Rose Hill Methodist Episcopal Church

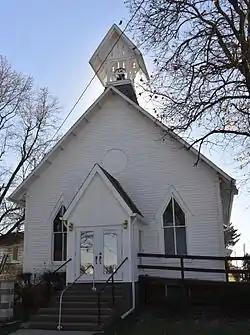

The Rose Hill Methodist Episcopal Church is a historic building located in Rose Hill, Iowa, United States. The frame building was built in 1879 in the Gothic Revival style. It is the only 19th-century church building that remains in its original location in the town. The pointed arch windows are all at 45 degree angles, demonstrating the limited carpentry experience of the church members who built the structure. It was listed on the National Register of Historic Places in 2003.